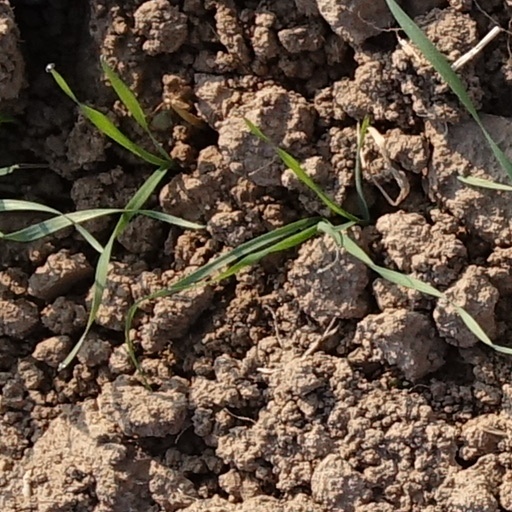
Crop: wheat